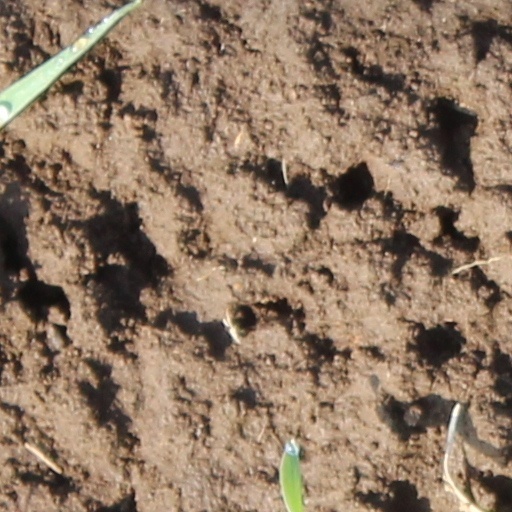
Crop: wheat